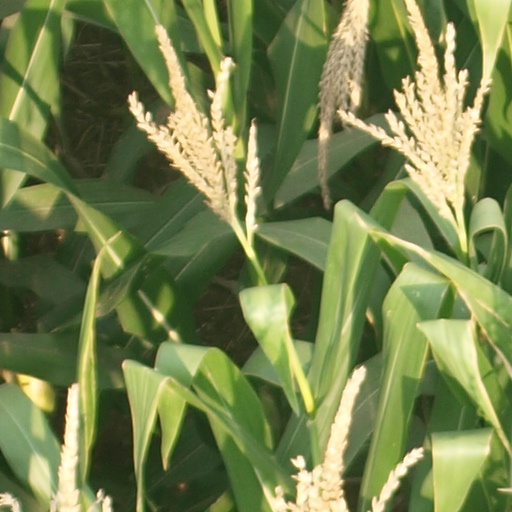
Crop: maize; corn